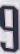
Number: 9